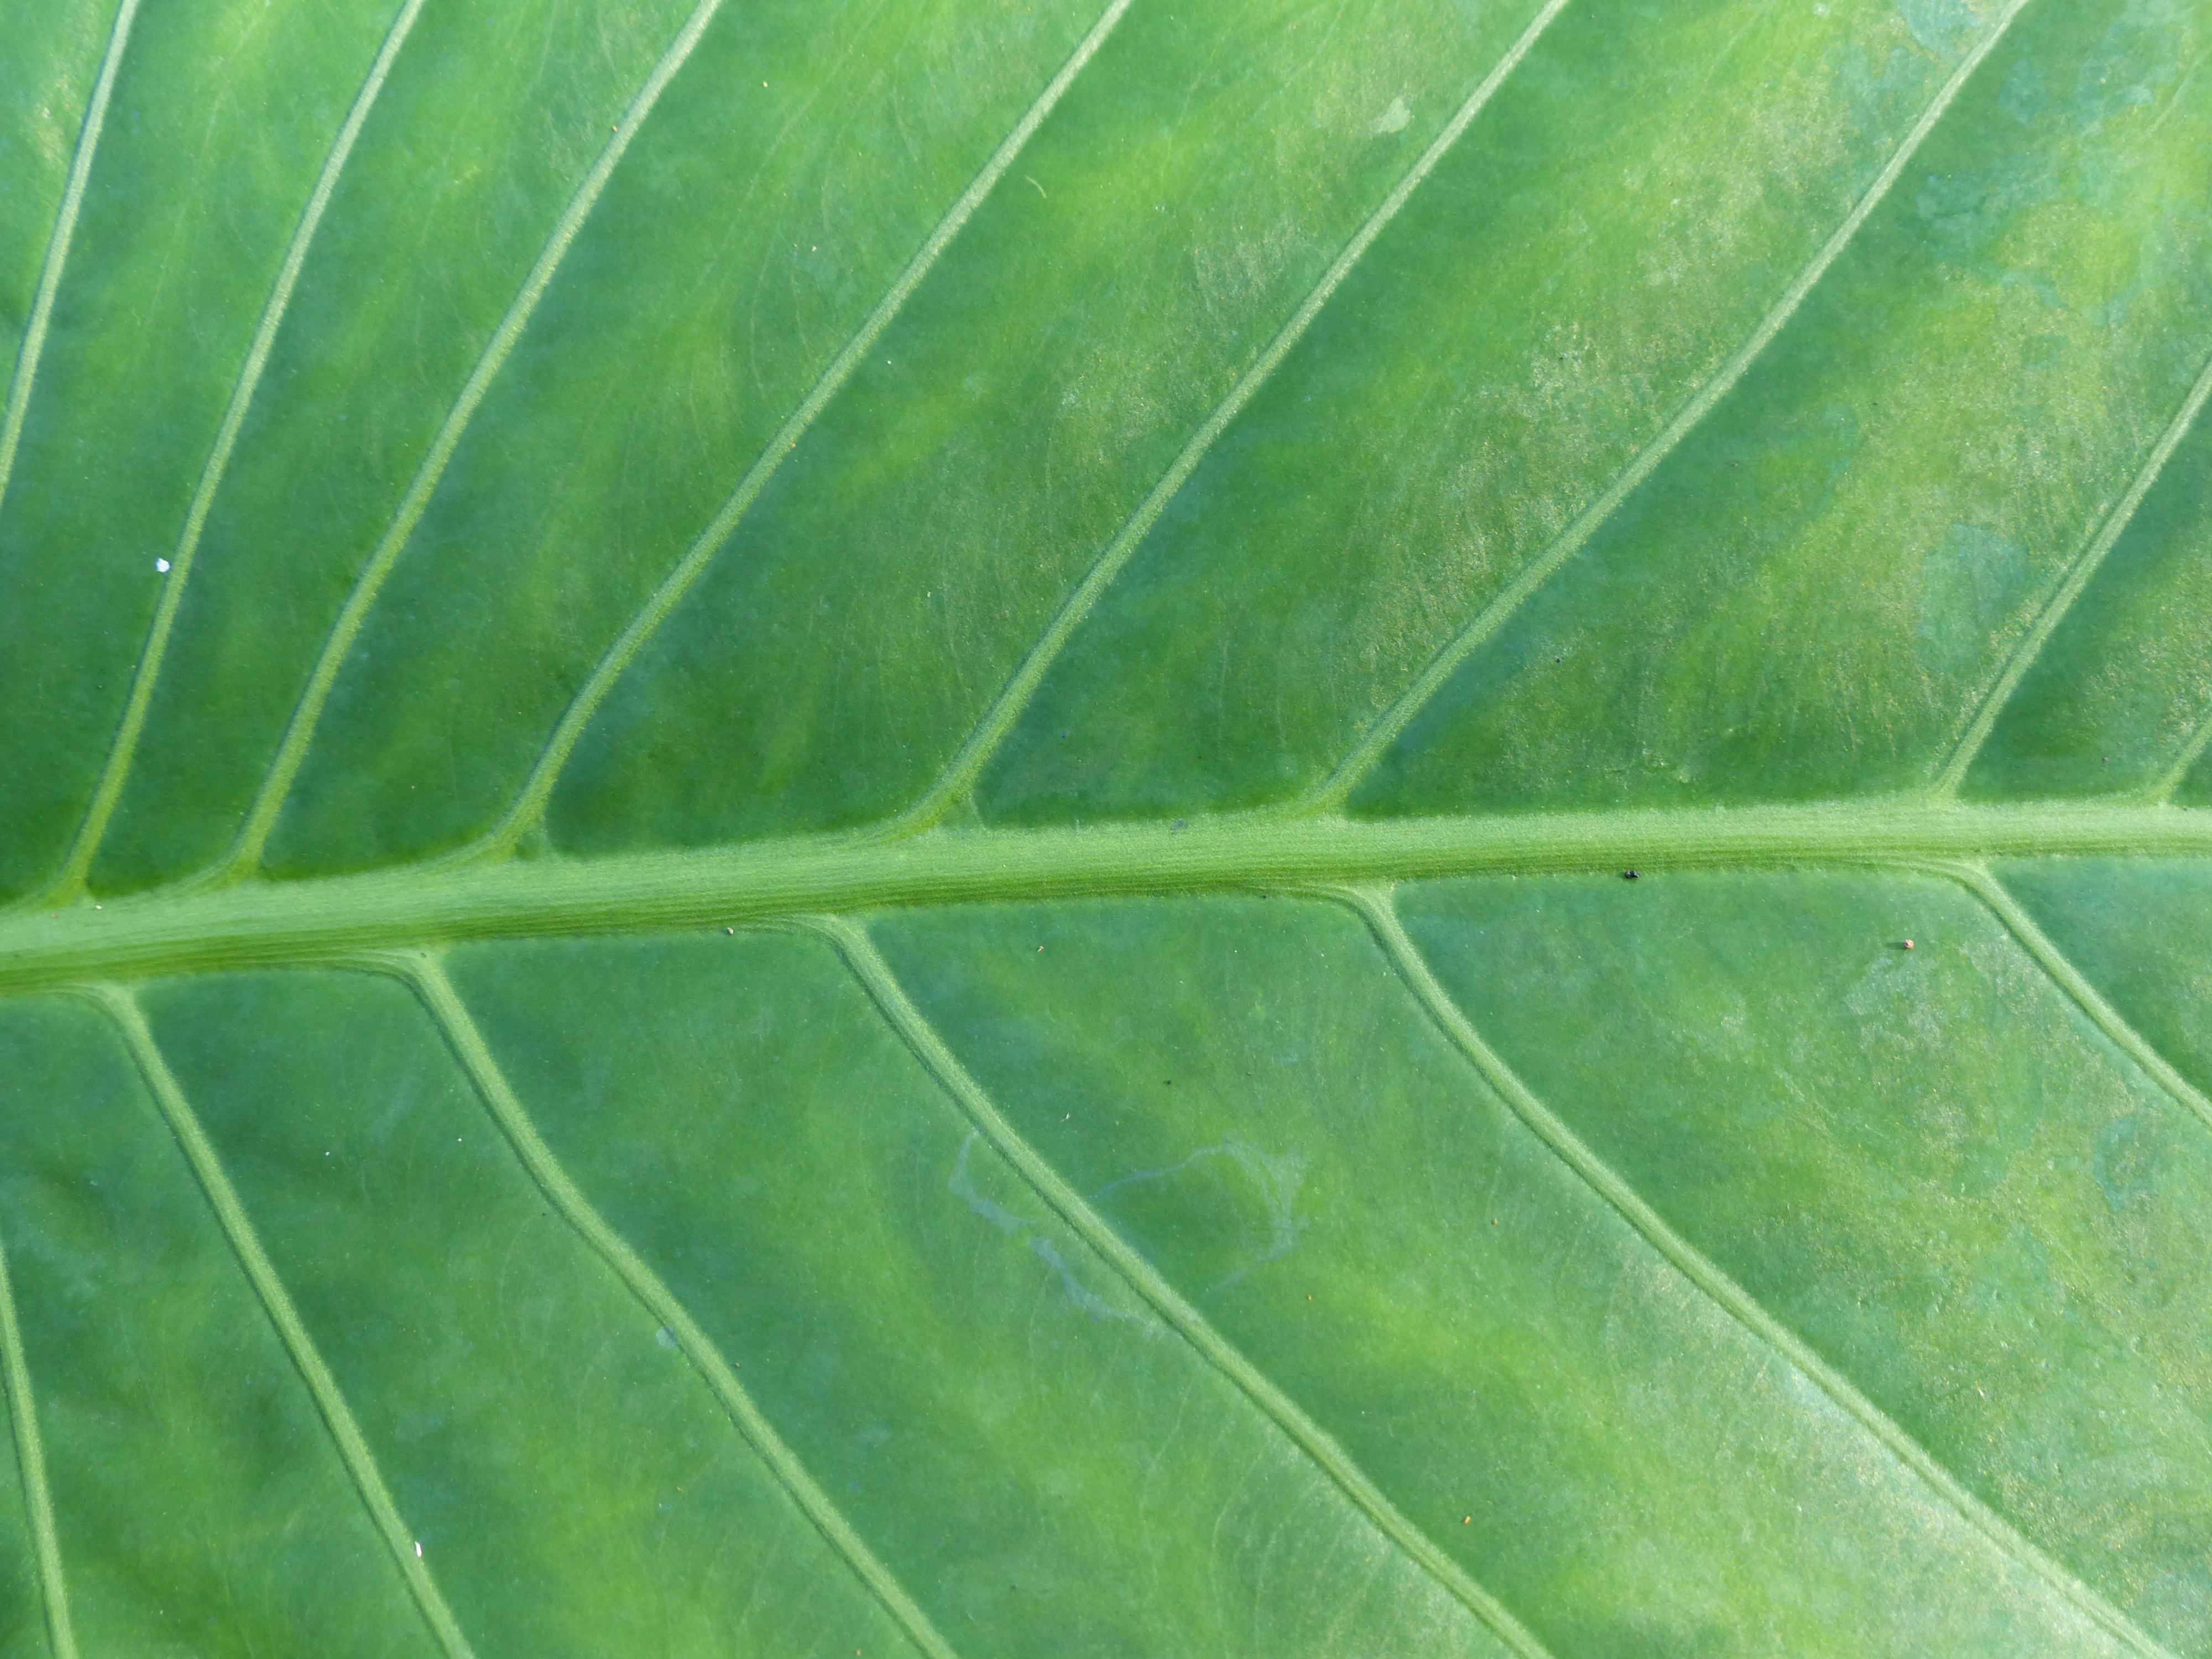
plant, leaf, flower, green, produce, botany, flora, background, plant stem, plant pathology